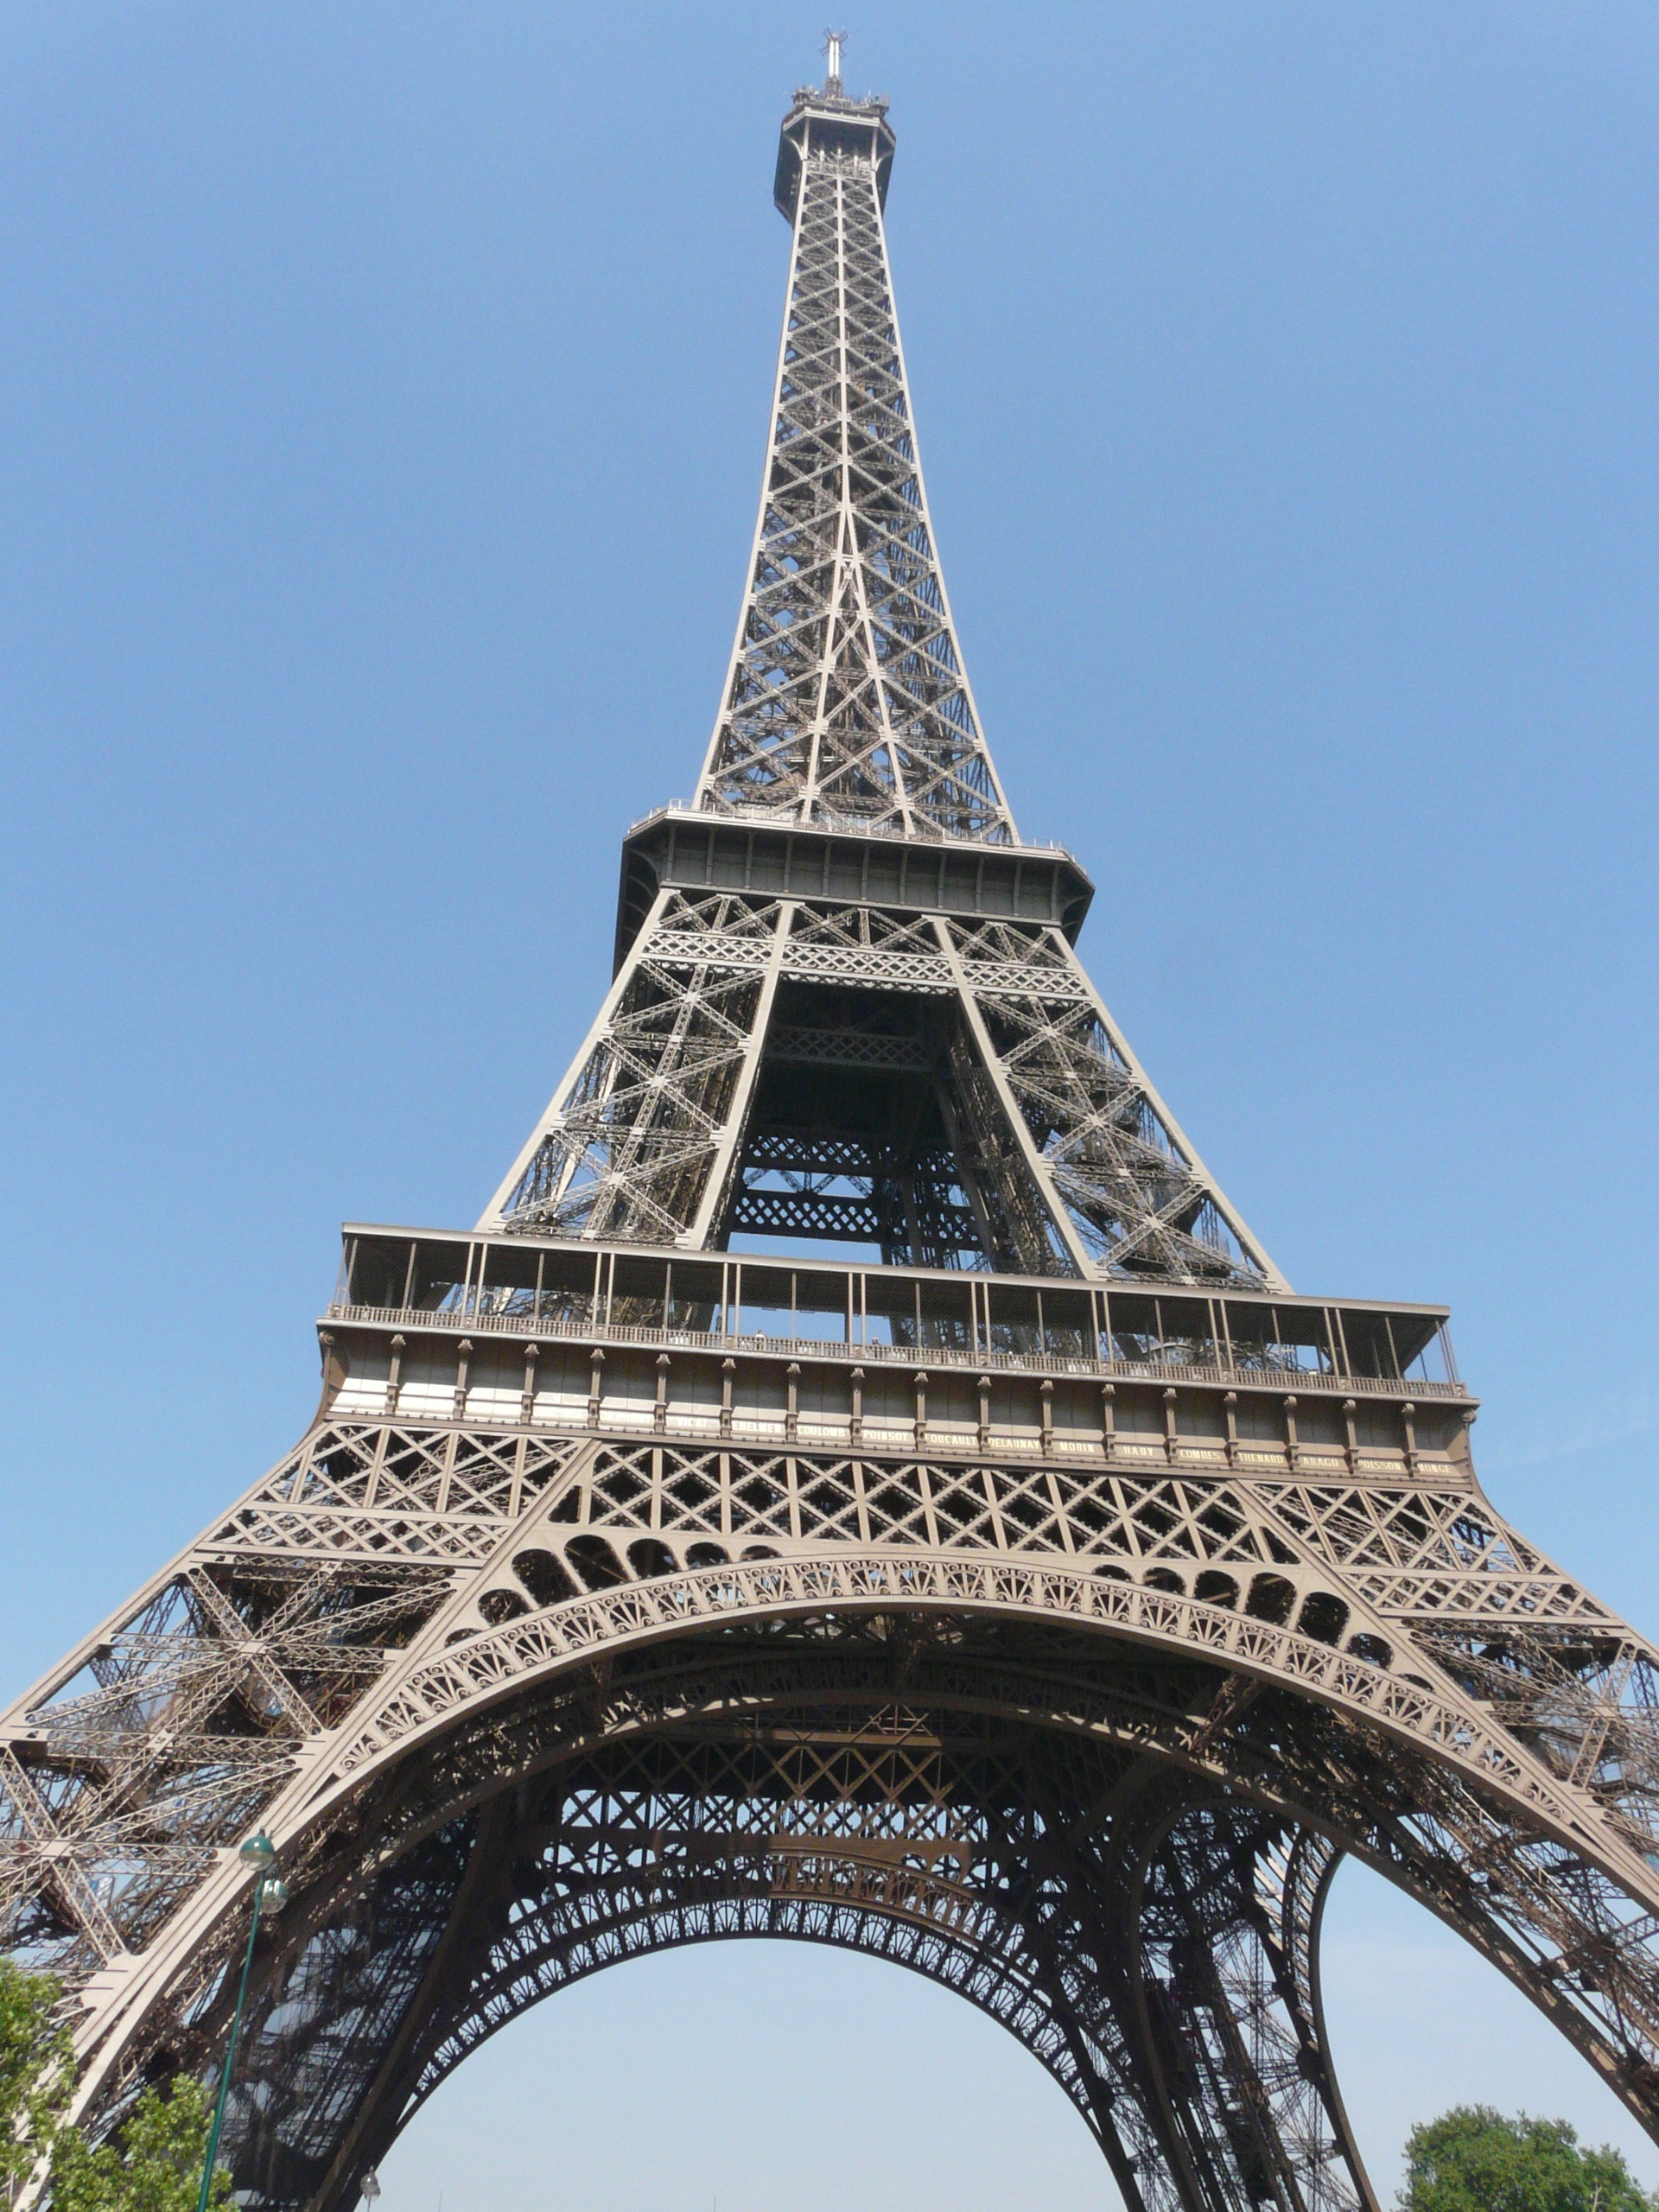
architecture, eiffel tower, paris, skyscraper, monument, france, arch, tower, landmark, facade, clock tower, bell tower, places of interest, spire, steeple, steel structure